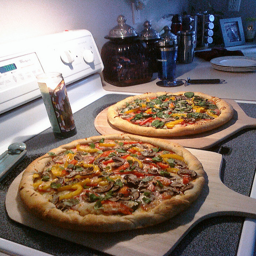
Two pizzas with different toppings sitting on the stove
The two pizzas are topped with gourmet ingredients.
A pair of pizza's on wood pans next to a tall can.
A pair of pizzas resting on a wooden tray on top of a kitchen stove top.
Two pizzas sit on top of wooden tray on a stove.